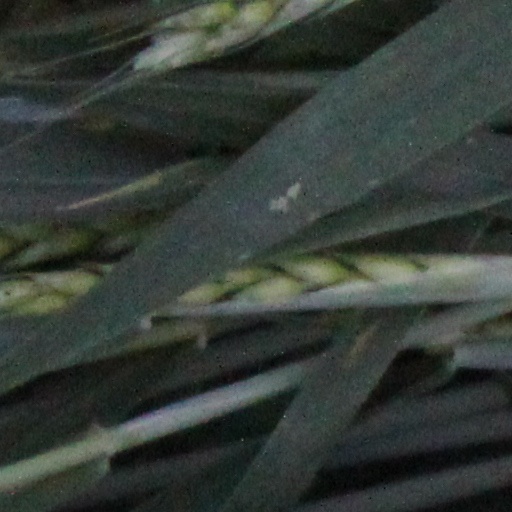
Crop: wheat